Eko Bridge

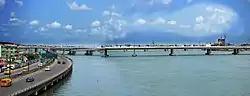

Eko Bridge is one of three bridges connecting Lagos Island to the mainland, the others being the Third Mainland and Carter bridges. The bridge was built in 1975 and is the shortest of the three bridges linking Lagos Island to mainland.